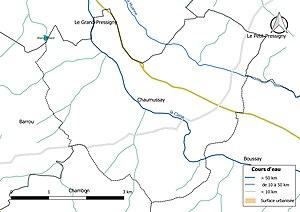
Carte du réseau hydrographique de la commune de fr:Chaumussay (France).
Chaumussay est une commune française du département d'Indre-et-Loire, en région Centre-Val de Loire.